List of birds of Mauritius

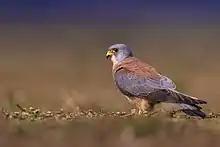
Lesser kestrel

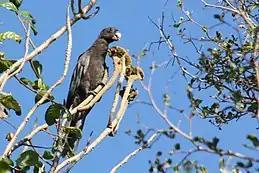
Lesser vasa parrot

Order: PhaethontiformesFamily: Phaethontidae